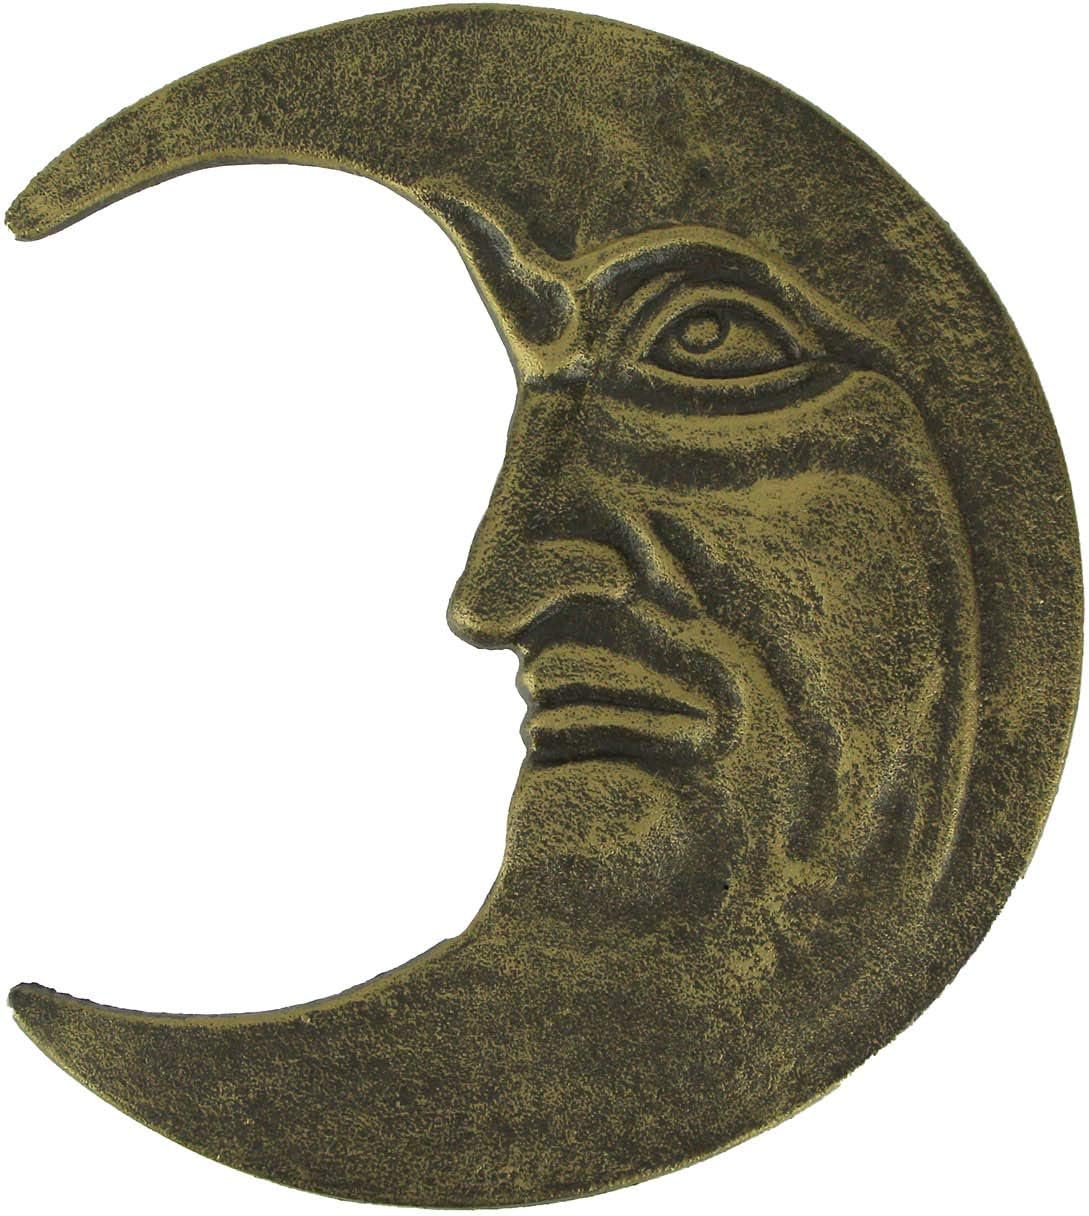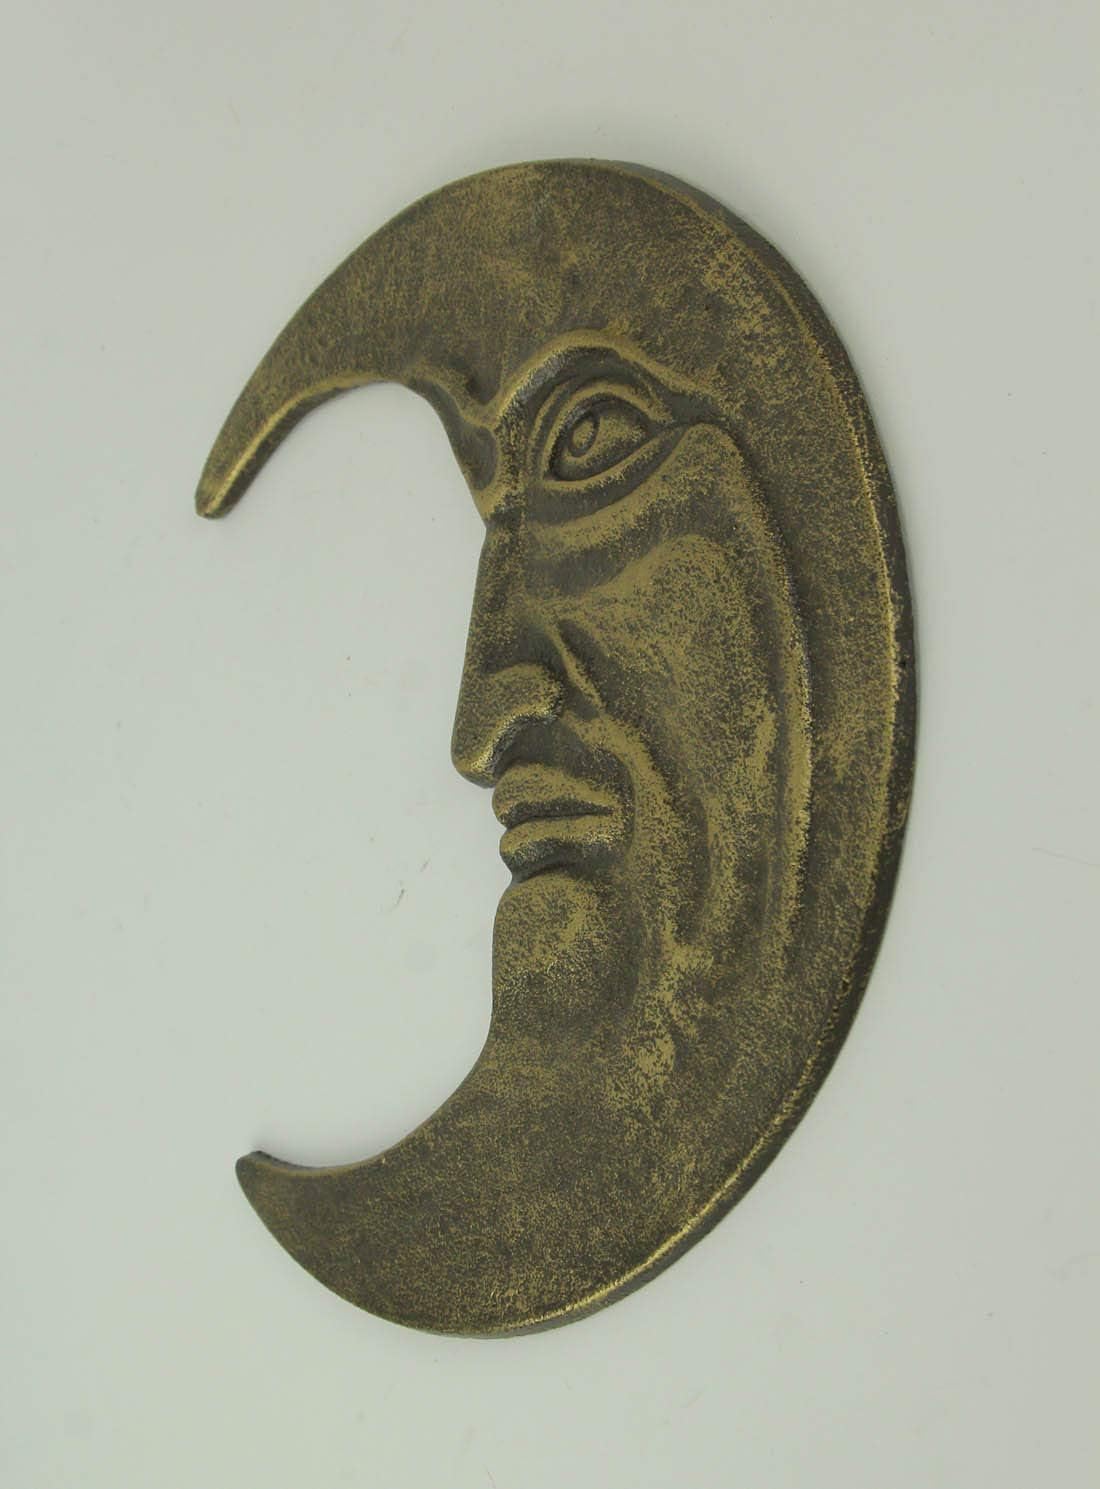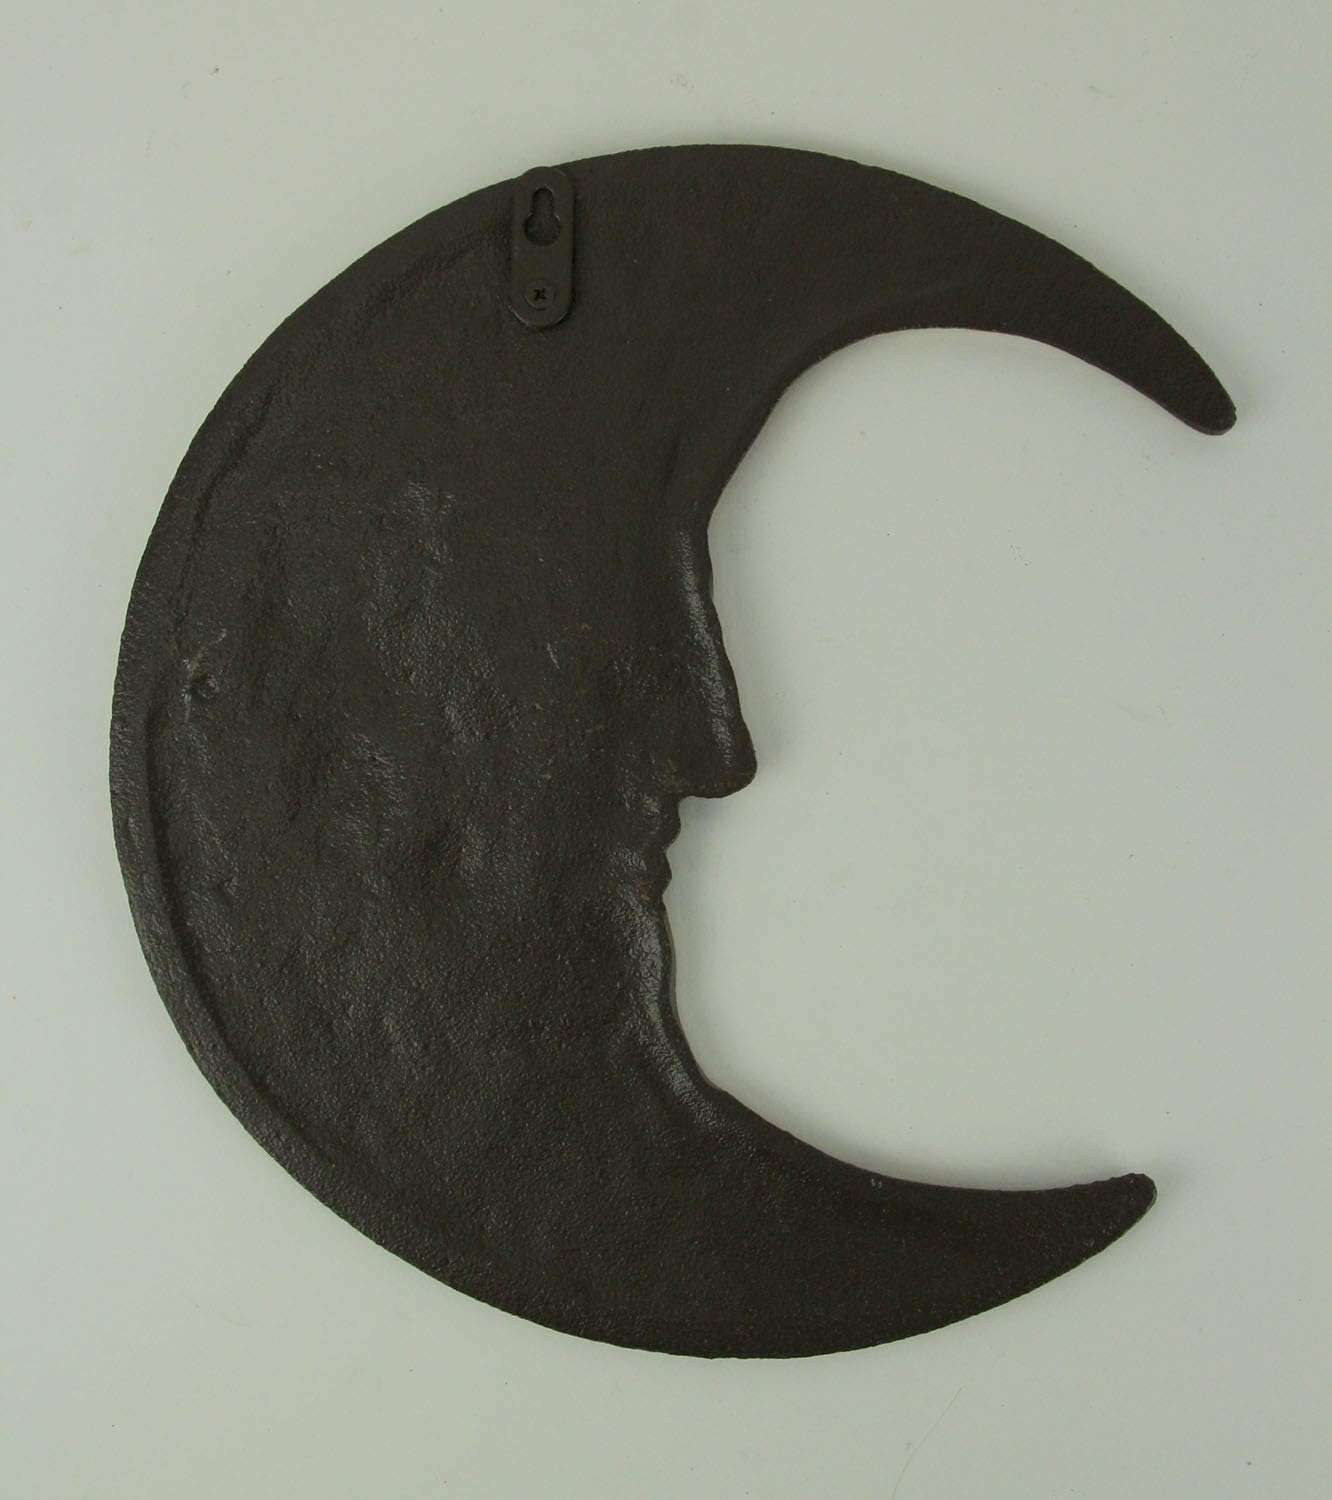
Zeckos Bronze Finish Cast Iron Crescent Man in The Moon Face Indoor Outdoor Wall Hanging Celestial Decor 11.75 Inches High
Category: Amazon Home
Description 11.75 inch High, 10.5 inch Long, .75 inch Wide. Made of Sturdy and Durable Cast Iron with a Built-In Keyhole Mounting Hanger On the Back. Antique Metallic Bronze Finish with a Wonderfully Weathered Patina Gives it a Stunning Touch of Vintage Character. Hang On a Patio Wall, Garden Fence, Near the Pool or Anywhere Inside Your Home Just as it is or You Can Decorate Using Your Own Creative Touch. Brings a Whimsical Look Full of Celestial Charm to Any Indoor or Outdoor Home Decor Setting. The man in the moon sure is dreamy! If you are dreaming about something a little different to decorate your home with, this contemplative moon is just what you need. It's simple yet stunning in an antique bronze finish that gives it a golden-like glow. It's made of durable cast iron, so you can display it anywhere you dream of. It brings a touch of celestial charm to any indoor or outdoor wall and brings a calming ambiance to the patio or garden. This 11.75 inch High, 10.5 inch long, .75 inch wide cast iron crescent moon face wall hanging includes a built-in keyhole mounting hanger so you can add a whimsical look to your decor the moment it arrives. 11.75 inch High, 10.5 inch Long, .75 inch Wide. Made of Sturdy and Durable Cast Iron with a Built-In Keyhole Mounting Hanger On the Back. Antique Metallic Bronze Finish with a Wonderfully Weathered Patina Gives it a Stunning Touch of Vintage Character. Hang On a Patio Wall, Garden Fence, Near the Pool or Anywhere Inside Your Home Just as it is or You Can Decorate Using Your Own Creative Touch. Brings a Whimsical Look Full of Celestial Charm to Any Indoor or Outdoor Home Decor Setting. The man in the moon sure is dreamy! If you are dreaming about something a little different to decorate your home with, this contemplative moon is just what you need. It's simple yet stunning in an antique bronze finish that gives it a golden-like glow. It's made of durable cast iron, so you can display it anywhere you dream of. It brings a touch of celestial charm to any indoor or outdoor wall and brings a calming ambiance to the patio or garden. This 11.75 inch High, 10.5 inch long, .75 inch wide cast iron crescent moon face wall hanging includes a built-in keyhole mounting hanger so you can add a whimsical look to your decor the moment it arrives. Additional Details SKU: ZKO-39227 UPC: 850000392274 Condition: New Product Dimensions: 11.75 x 10.5 x 0.75 Inch Material: Cast Iron
Features: Overall Size - 11.75 Inches High, 10.5 Inches Long, .75 Inches Wide | QUALITY CONSTRUCTION -Made of Sturdy and Durable Cast Iron with a Built-In Keyhole Mounting Hanger On the Back | Antique Metallic Bronze Finish with a Wonderfully Weathered Patina Gives it a Stunning Touch of Vintage Character | Hang On a Patio Wall, Garden Fence, Near the Pool or Anywhere Inside Your Home Just as it is or You Can Decorate Using Your Own Creative Touch | Brings a Whimsical Look Full of Celestial Charm to Any Indoor or Outdoor Home Decor Setting